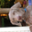
Label: dog